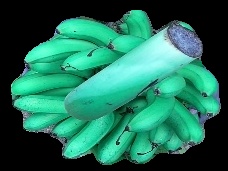
Variety: rasbale
Grade: grade1